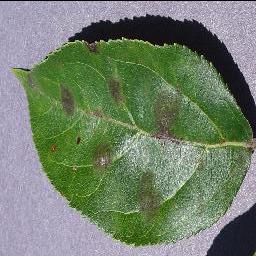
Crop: apple
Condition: scab